Pre-election day events of the 2005 United Kingdom general election

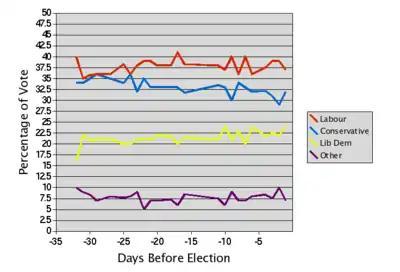
Graph showing the averaged results of polls leading up to the election

In the run-up to the election, the Labour Party circulated posters it was considering using in the campaign to the subscribers of its email contact list. One of these, which was intended to support Labour accusations that the Conservatives had not fully costed their economic policies, featured the slogan "the day the Tory sums add up" together with images of flying pigs featuring the faces of the Conservative leader Michael Howard and Treasury spokesman Oliver Letwin. Both Howard and Letwin are Jewish, and the Labour Party was accused of encouraging Antisemitism; the Labour Party denied any such implication, but withdrew the posters.